E. M. Newman Travelogues

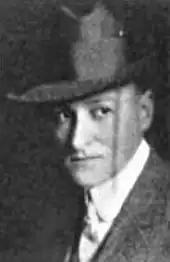
Edward M. Newman

Edward M. Newman (1870–1953) was a film producer of many documentary film shorts released by Warner Brothers and edited at Vitaphone studios in Brooklyn, New York in the 1930s. These were mostly of the travelogue genre. He was born in Cleveland, Ohio on March 16, 1870. His parents were Hungarian immigrants. He died in Los Angeles, California on April 16, 1953.